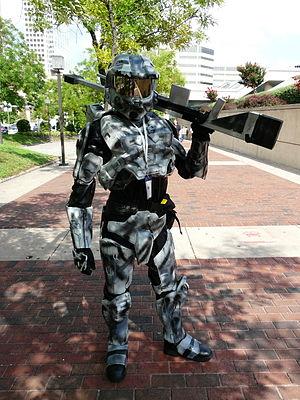
Halo Graphic Novel est le premier roman graphique adapté de la série de jeux vidéo de science-fiction militaire Halo, publié par Marvel Comics, en collaboration avec Bungie Studios et paru le 19 juillet 2006 aux États-Unis.